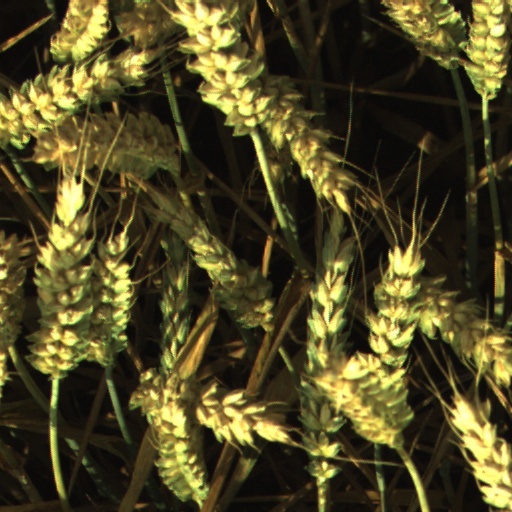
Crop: wheat